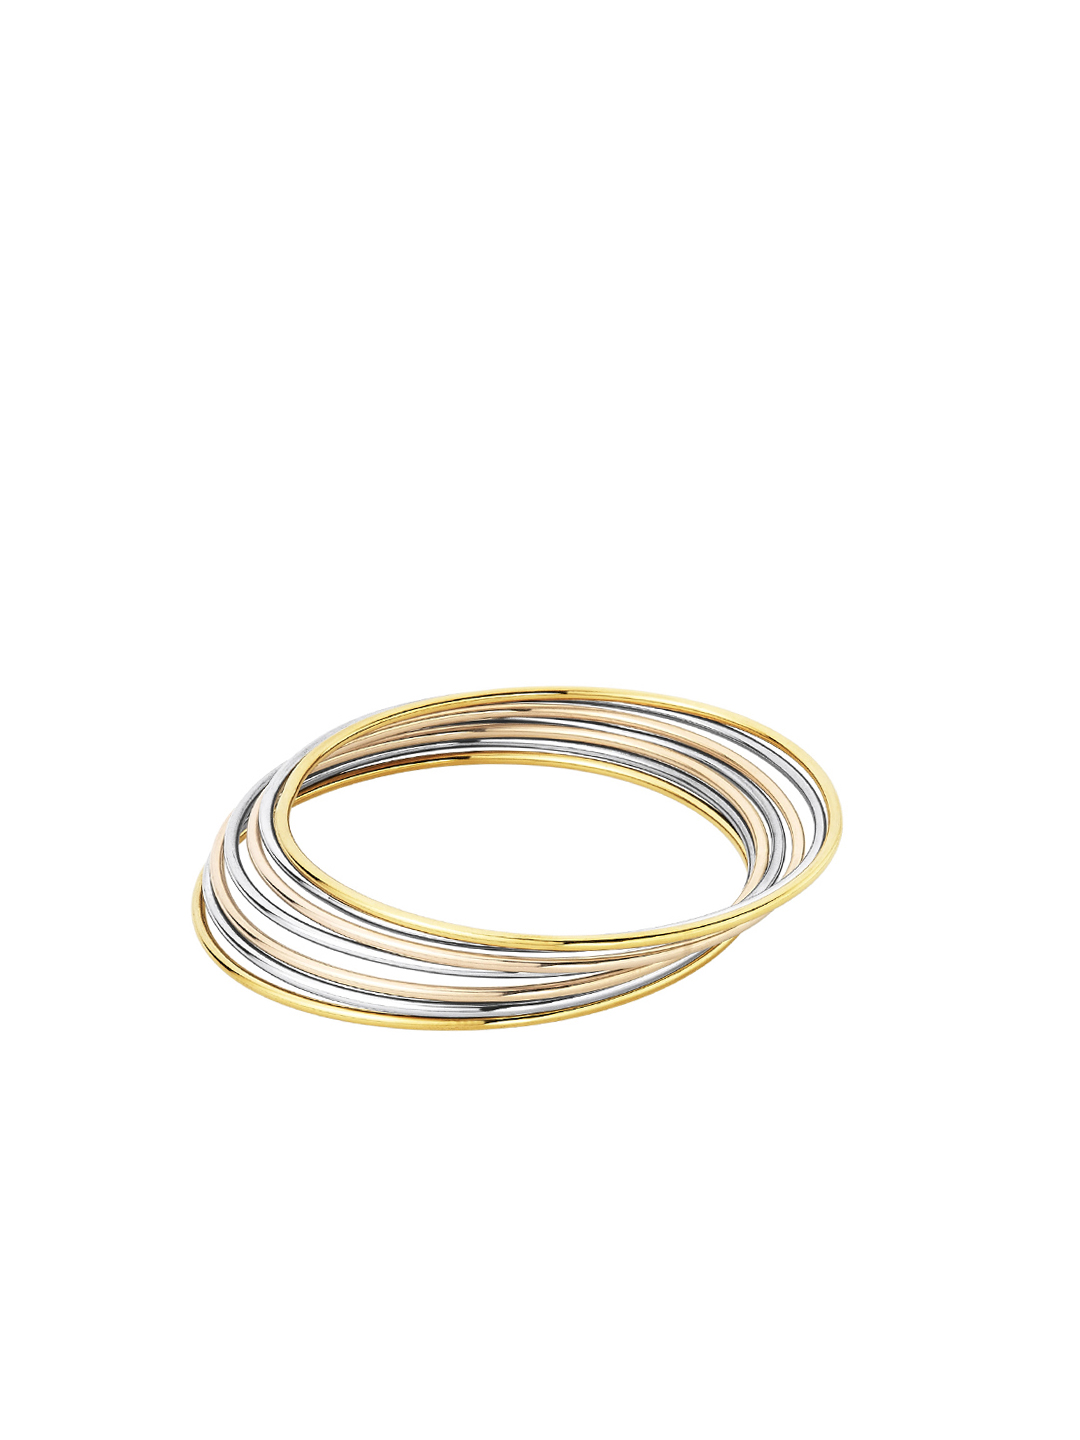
Revv Men Steel Bangle
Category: Accessories / Jewellery / Bangle
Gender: Men
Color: Steel
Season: Summer 2012
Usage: Casual